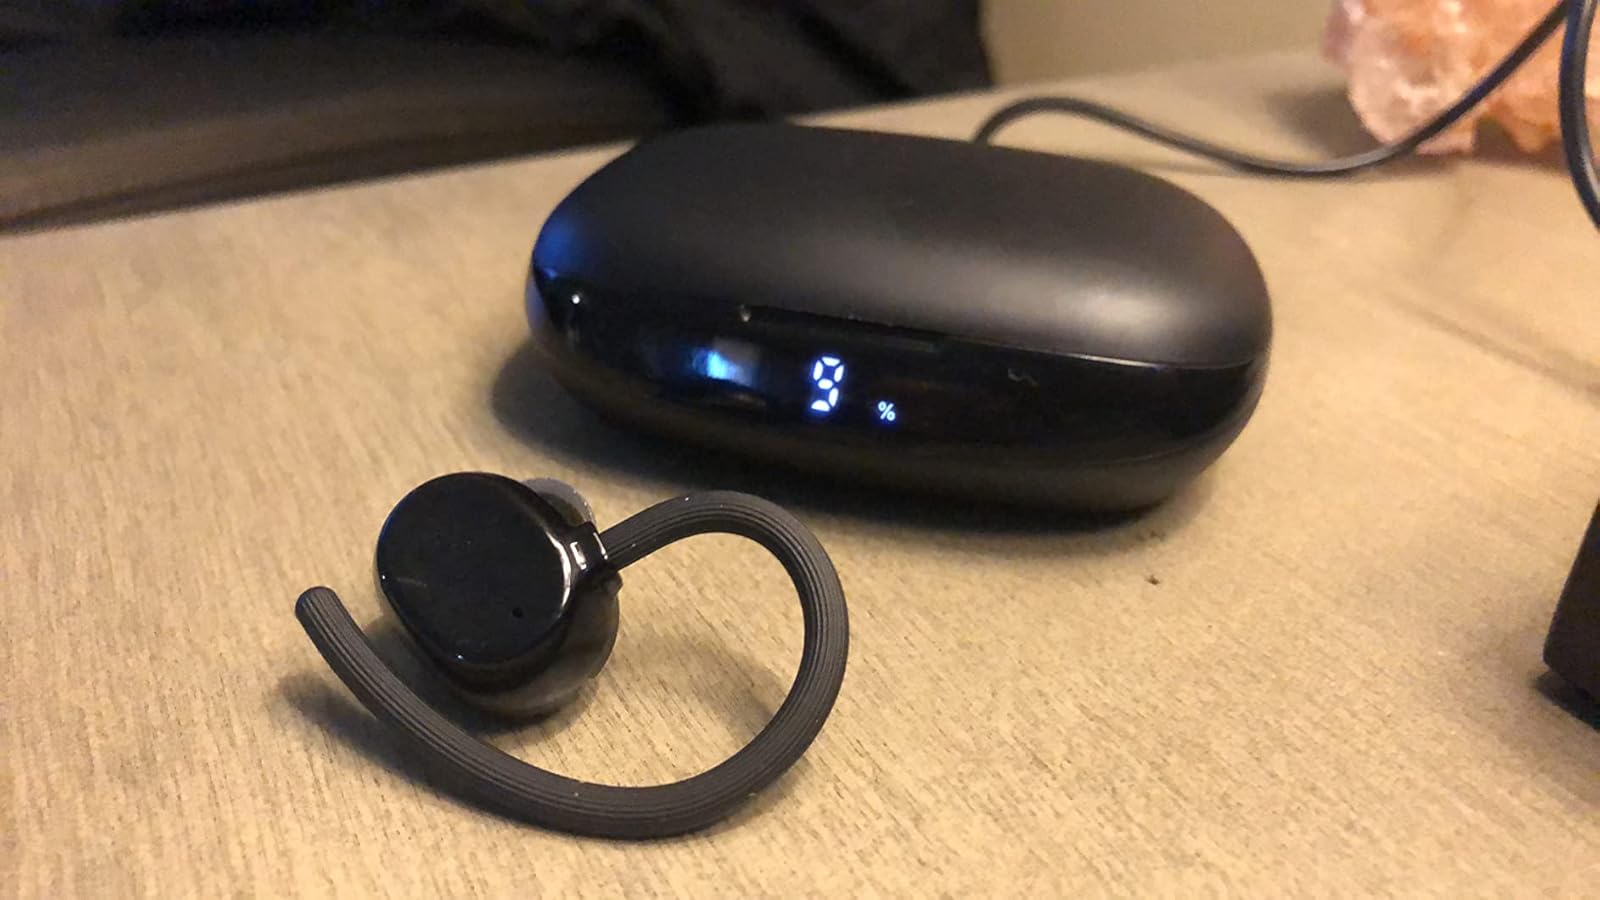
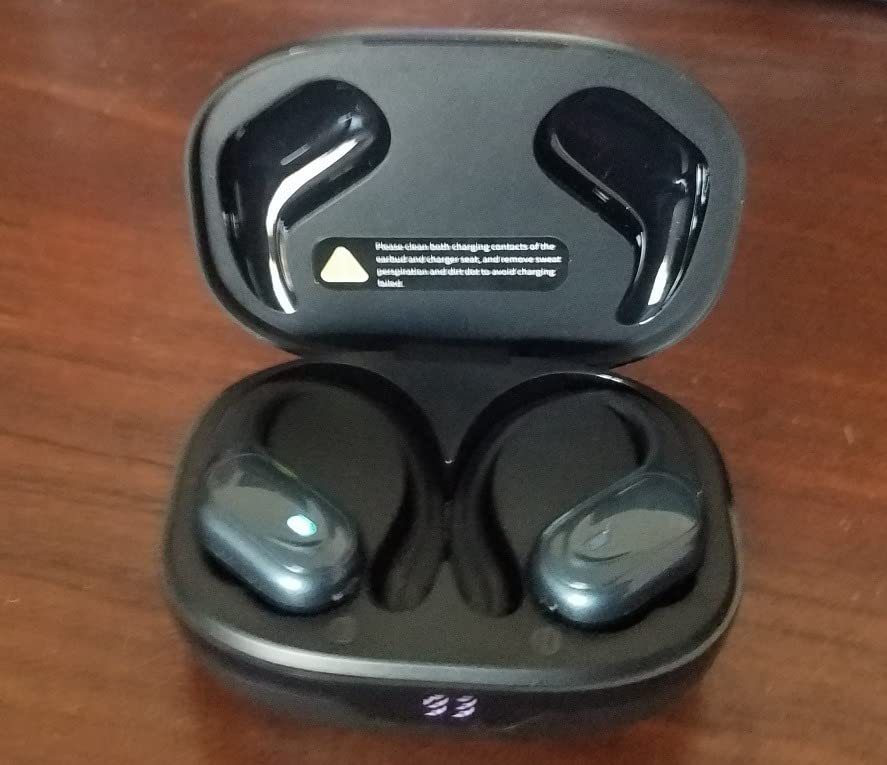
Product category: earbuds
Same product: no